Conservative talk radio

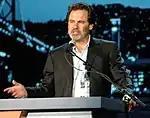
Dennis Miller, with no prior radio broadcasting experience, hosted a national conservative talk show from 2007 to 2015.

There has been a relative dearth of new radio hosts launched into national syndication since the late 2000s, in part due to personnel declines at local talk stations; most new national hosts have jumped to talk radio from other media (examples include Dennis Miller, a stand-up comic; Fred Thompson, Herman Cain and Mike Huckabee, all former Republican presidential candidates; the late Jerry Doyle, an actor; and Erick Erickson, a professional blogger). This has also opened up opportunities for less orthodox hosts than were common in the 1990s and 2000s; civil libertarian/nationalist Alex Jones, who spent most of the 2000s as a radio host heard primarily on shortwave, began securing syndication deals with mainstream conservative-talk radio stations during the presidency of Barack Obama.